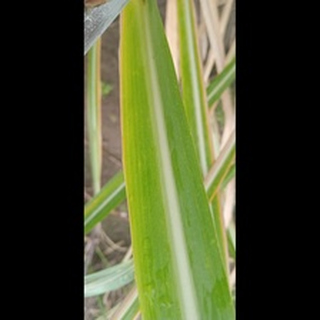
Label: sugarcane_yellow_leaf_disease